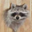
Label: raccoon